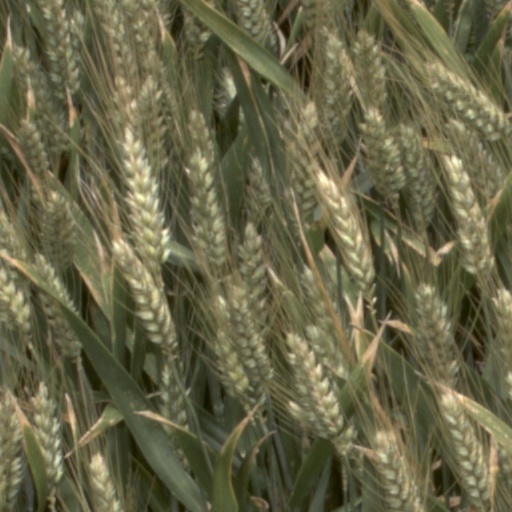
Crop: wheat